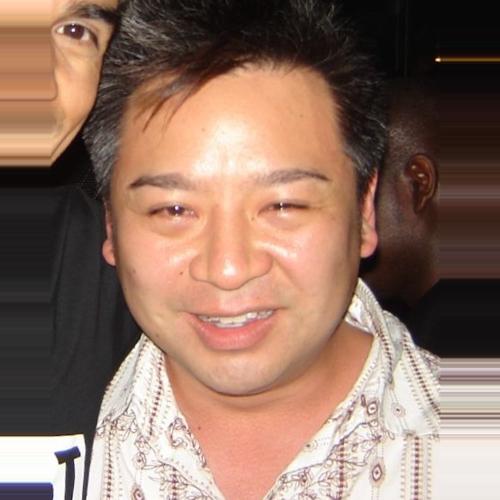
Age: 36